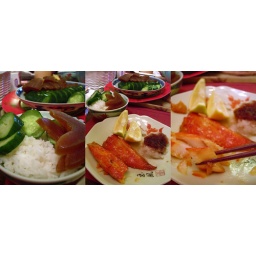
A flat fish in a sweet sake brine, tsukemono [pickled vegetables], and a bowl of rice.